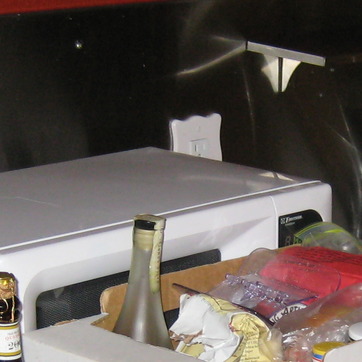
Material: metal